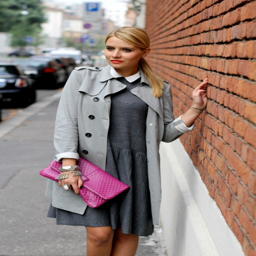
the industry - fresh looks and fashion tips by - page